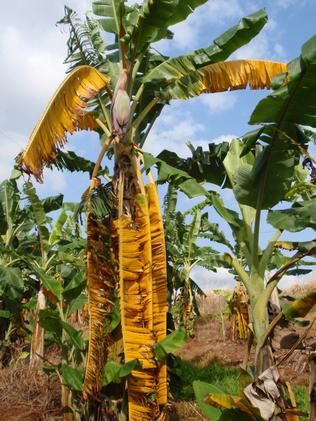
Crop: unknown
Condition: banana_banana_panama_disease